Operation Calendar

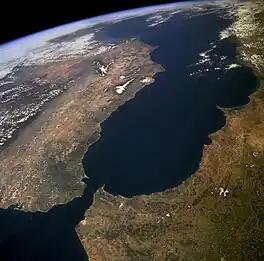

Operation MG 1 (20–26 March) to escort Convoy MW 10 to Malta, succeeded but hardly any of the supplies reaching Malta survived Axis air attacks. Malta had been neutralised as an offensive base by the loss of 126 aircraft on the ground and twenty in the air. The RAF withdrew most of its bombers and reconnaissance aircraft and the Navy evacuated most of its ships; Axis convoys could now be run to Libya against scant opposition. The demands on the Home Fleet for escorts for the Arctic Convoy PQ 16 in May 1942, led Churchill and the War Cabinet to decide that merchant ships could not be risked on Malta convoys until its air defences had been reinforced. The Air Officer Commanding, Air H.Q. Malta, Sir Hugh Lloyd wrote that